Joseph Chamberlain

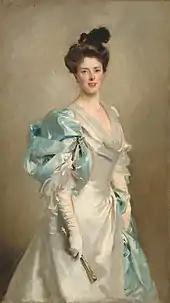
Chamberlain's third wife, Mary, by John Singer Sargent, 1902

In July 1861 Chamberlain married Harriet Kenrick, the daughter of holloware manufacturer Archibald Kenrick, of Berrow Court, Edgbaston, Birmingham; they had met the previous year. Their daughter, Beatrice Chamberlain, was born in May 1862. Harriet, who had had a premonition that she would die in childbirth, became ill two days after the birth of their son, Austen, in October 1863, and died three days later. Chamberlain devoted himself to business while the children were brought up by their maternal grandparents.